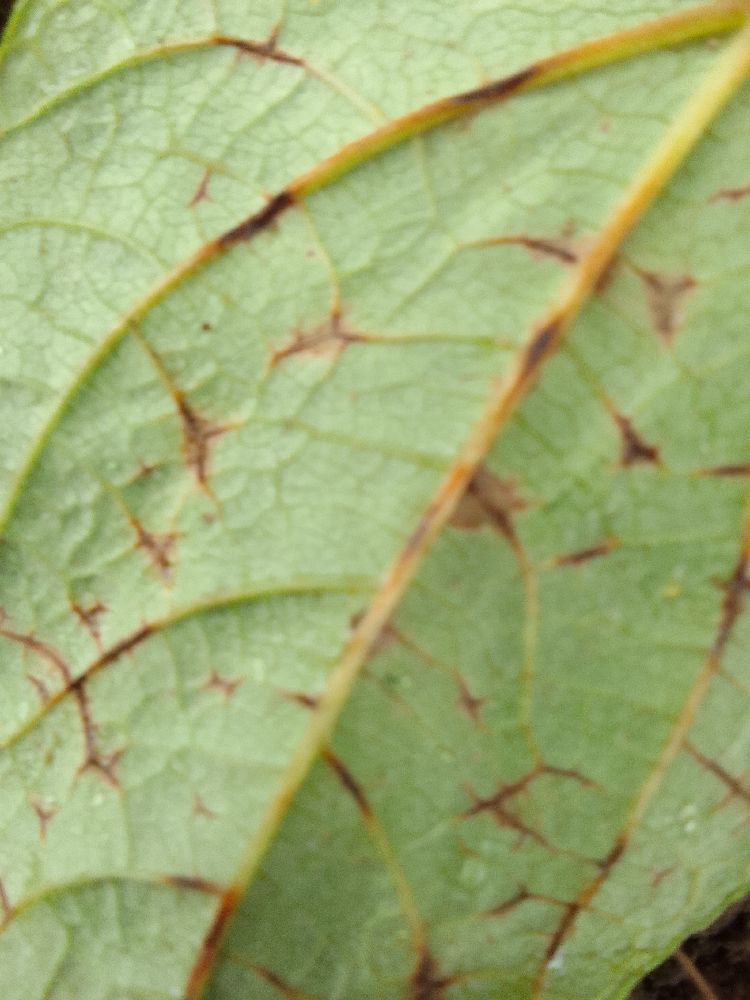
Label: anthracnose